Viennese whirls
Also known as:
Category: biscuit (sandwich cookie, soft shortbread cookie)
Cuisine: British
Associated cuisines: British
Area: United Kingdom
Countries: United Kingdom
Region: Northern Europe

The dish is a type of biscuit consisting of soft shortbread cakes piped into a whirl shape and come in various shapes with different fillings and decorations.

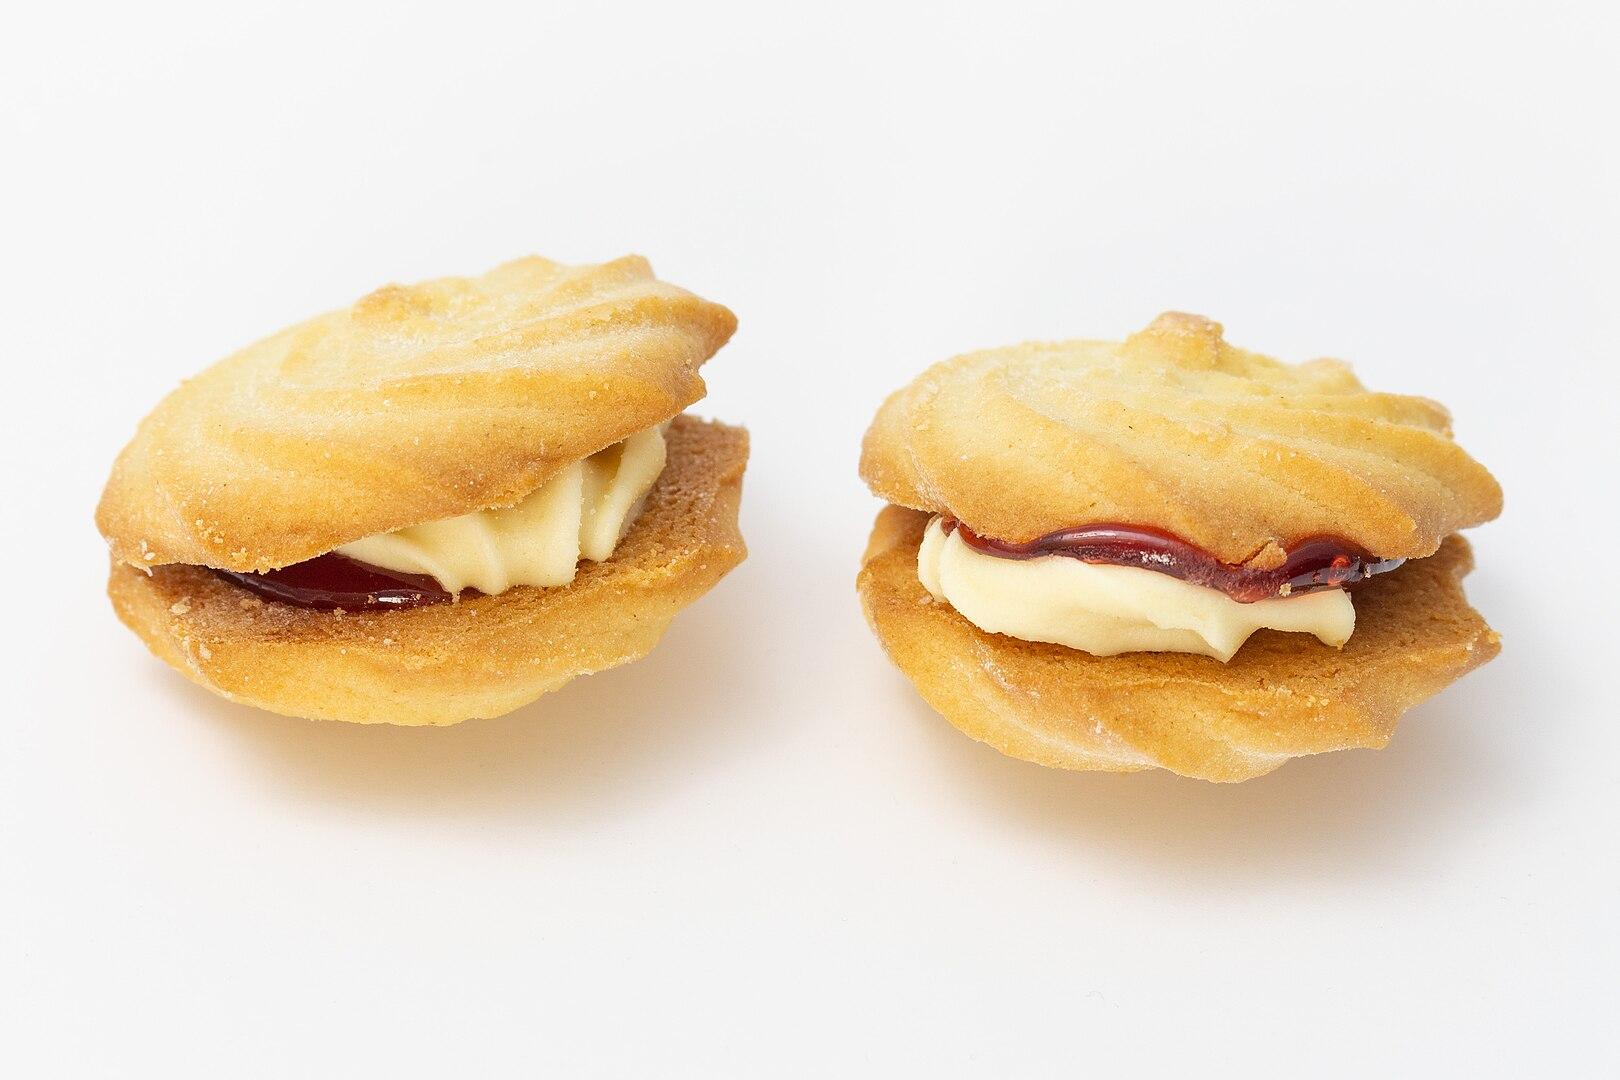
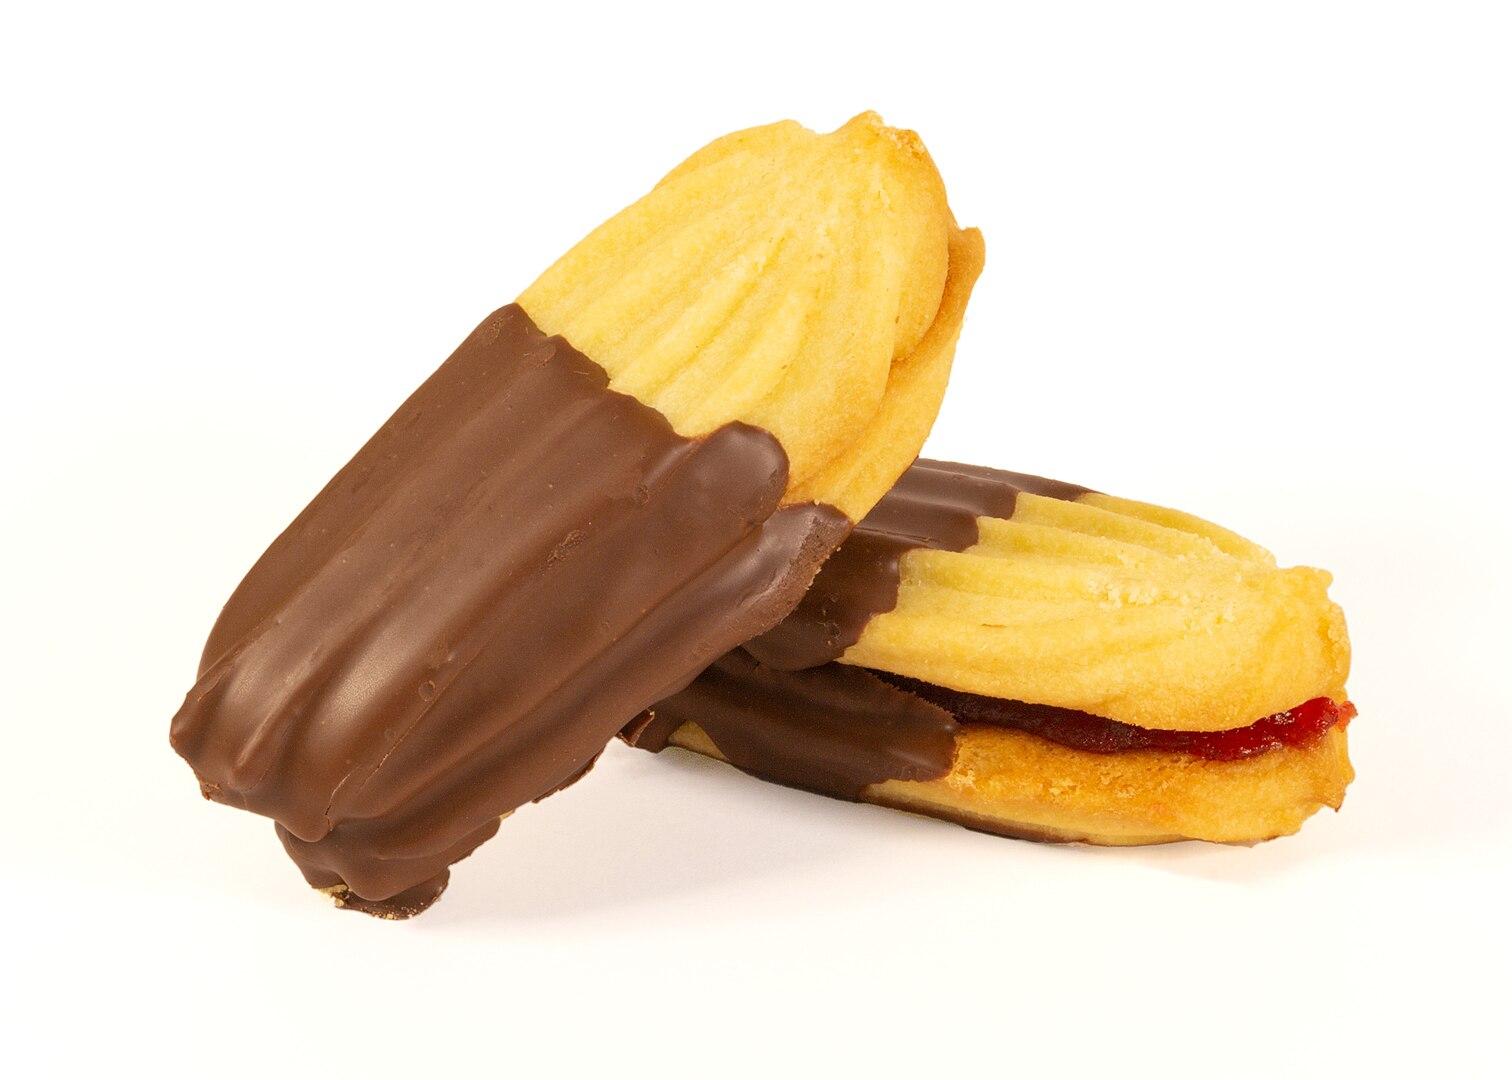